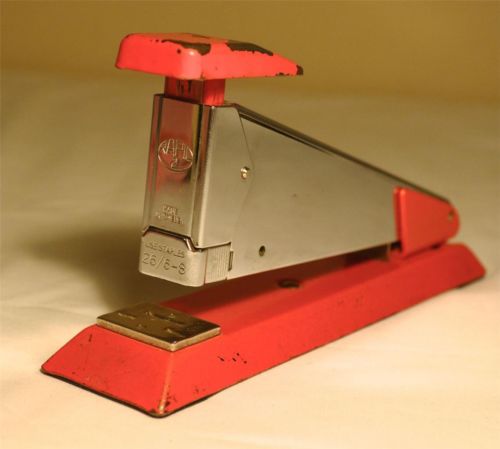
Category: stapler